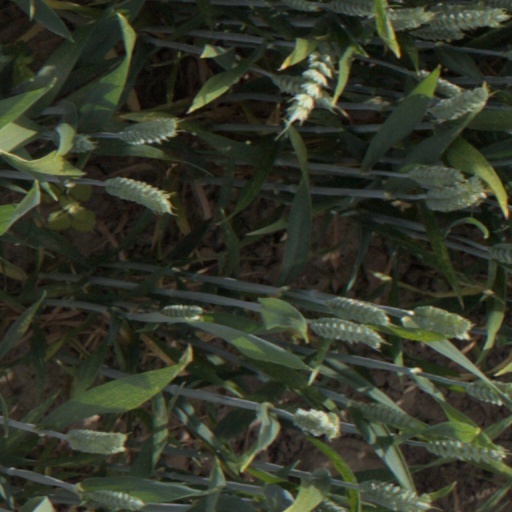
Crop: wheat